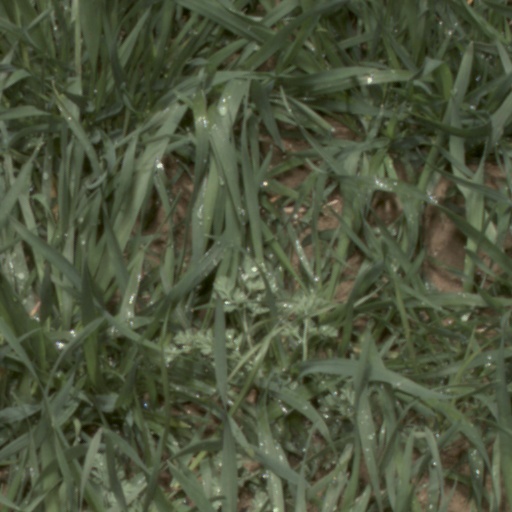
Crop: wheat